Project management triangle

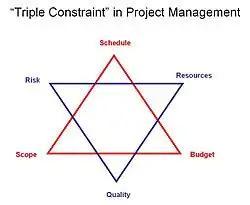
The Project Management Star per PMBOK

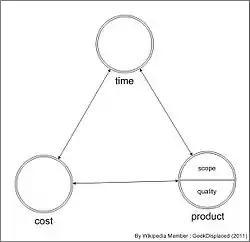
Interpretation of Triangle Model

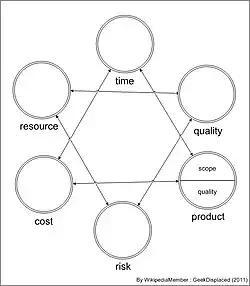
Interpretation of Star Model, note that the "risk" and "quality" are swapped

Traditionally the Project Constraint Model recognised three key constraints; "Cost", "Time" and "Scope". These constraints construct a triangle with geometric proportions illustrating the strong interdependent relationship between these factors. If there is a requirement to shift any one of these factors then at least one of the other factors must also be manipulated.